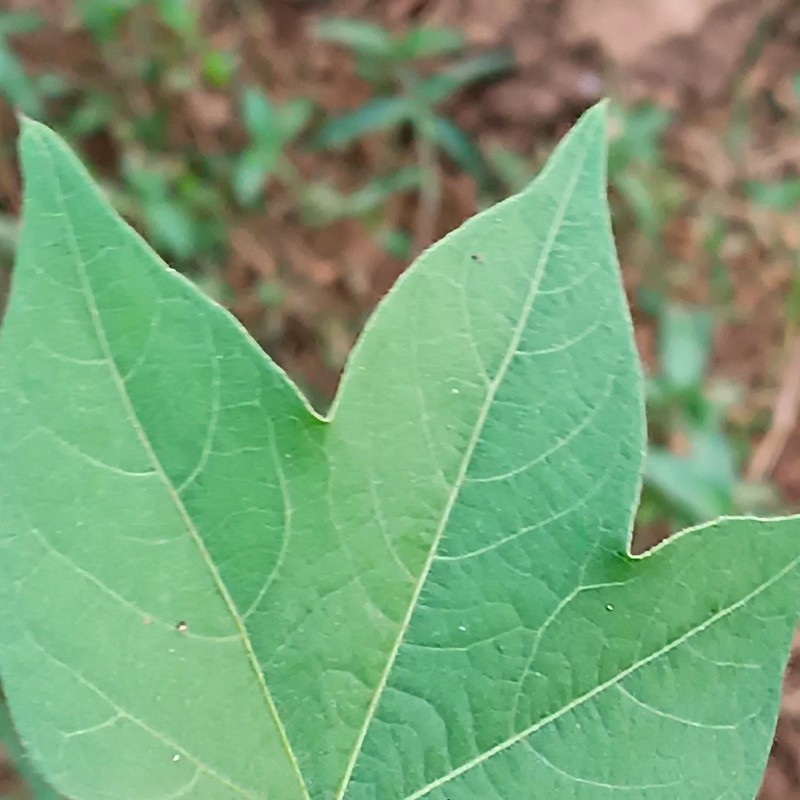
Label: Healthy Leaf